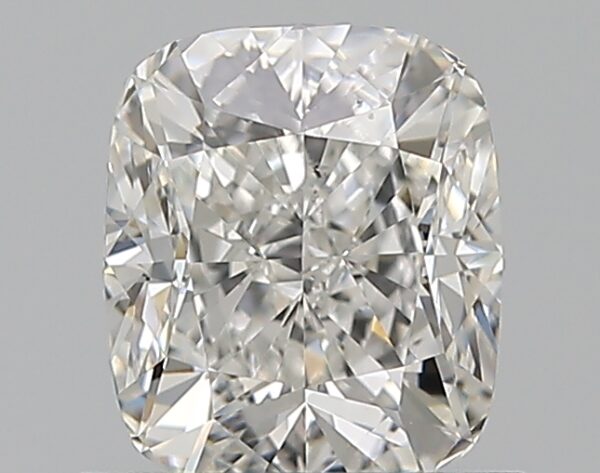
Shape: cushion
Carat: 1
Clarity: SI1
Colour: G
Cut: GD
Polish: EX
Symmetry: EX
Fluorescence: N
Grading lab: GIA
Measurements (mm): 6.03 x 5.14 x 3.77